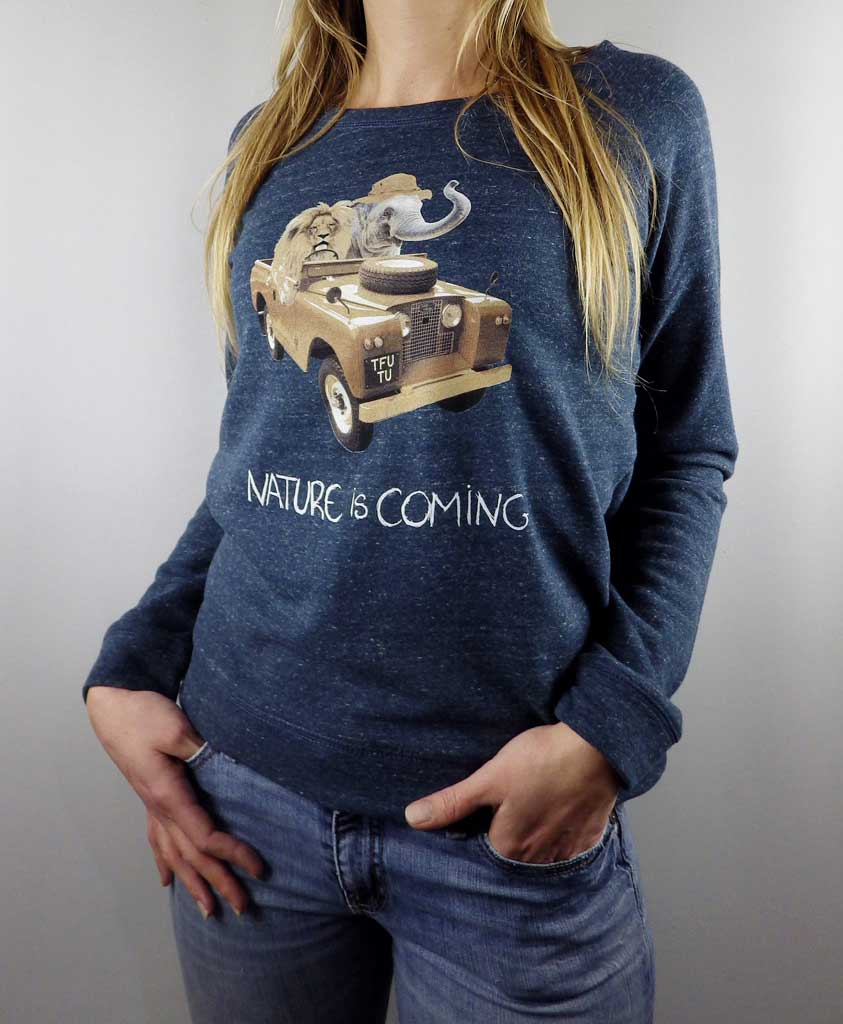
Gender: women